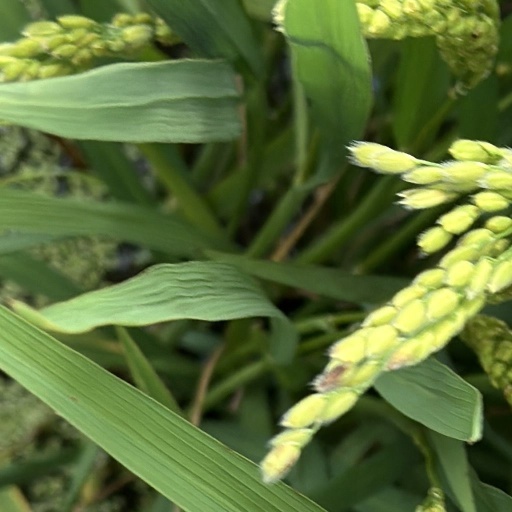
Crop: rice